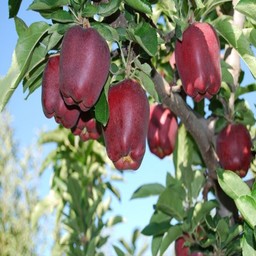
Label: Apple